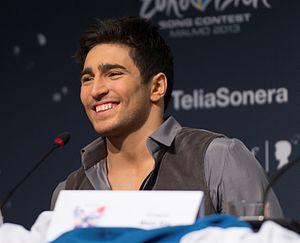
Hold Me est une chanson du chanteur azerbaïdjanais Farid Mammadov. Il s'agit de la chanson qui représente l'Azerbaïdjan au Concours Eurovision de la chanson 2013 qui a lieu à Malmö en Suède. La chanson sera en compétition lors de la deuxième demi-finale le 16 mai 2013 pour obtenir une place en finale qui aura lieu le 18 mai.
Farid Mammadov, né le 30 août 1991, est un chanteur azerbaïdjanais.